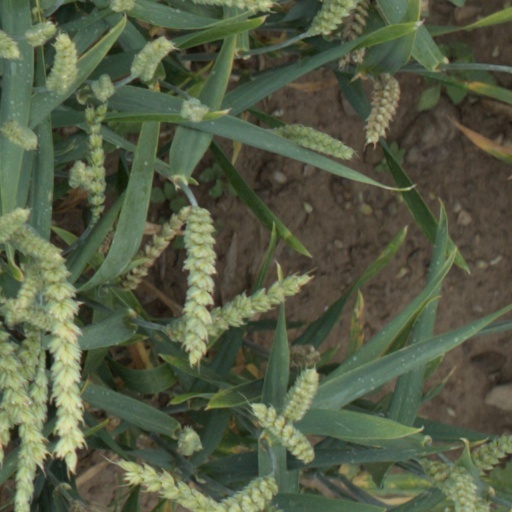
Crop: wheat